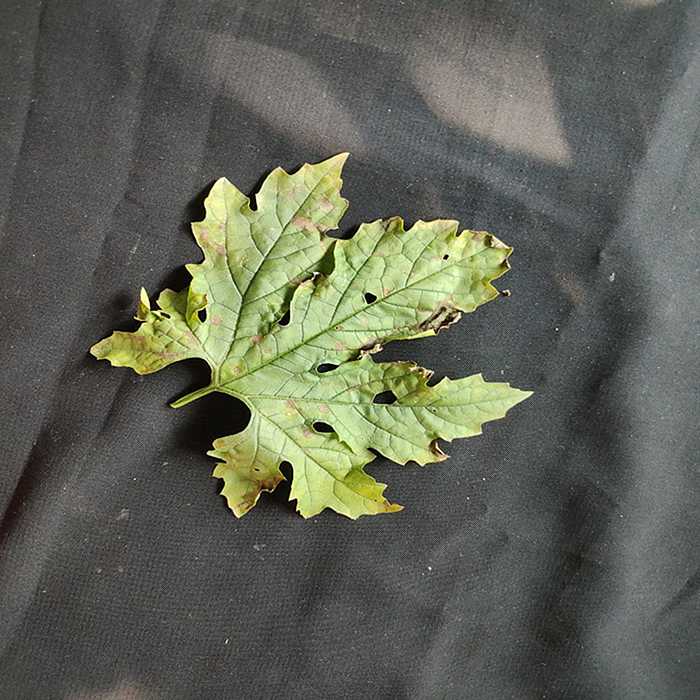
Plant: Bitter Gourd
Label: Downey mildew